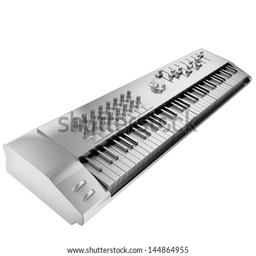
a realistic silver keyboard isolated .